Spain under Joseph Bonaparte

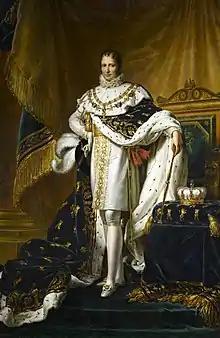
Joseph I of Spain conferred the title "Prince of Spain" to be hereditary on his children and grandchildren in the male and female line.

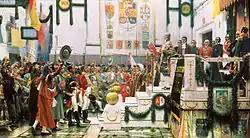
The Cortes of Cádiz

When Ferdinand VII left Bayonne, in May 1808, he asked that all institutions co-operate with the French authorities. On 15 June 1808 Joseph Bonaparte, the elder brother of Napoleon I was made King. The Council of Castile assembled in Bayonne, though only 65 of the total 150 members attended. The Assembly ratified the transfer of the Crown to Joseph Bonaparte and adopted with little change apart from a constitutional text drafted by Napoleon I. Most of those assembled did not perceive any contradiction between patriotism and collaboration with the new king. Moreover, it was not the first time a foreign dynasty had assumed the Spanish Crown: at the start of the eighteenth century, the House of Bourbon came to Spain from France after the last of the Spanish Habsburgs, Charles II, died without offspring.